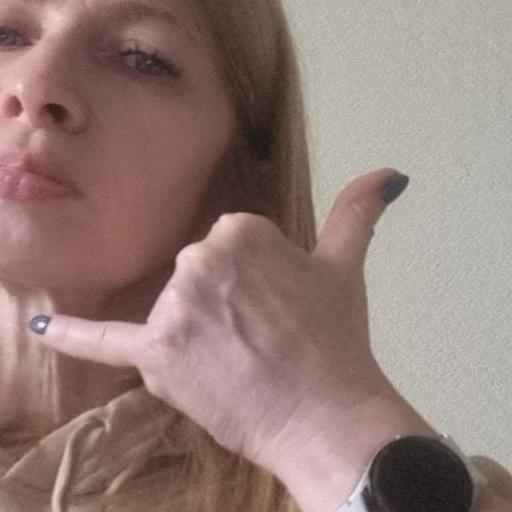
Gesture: call